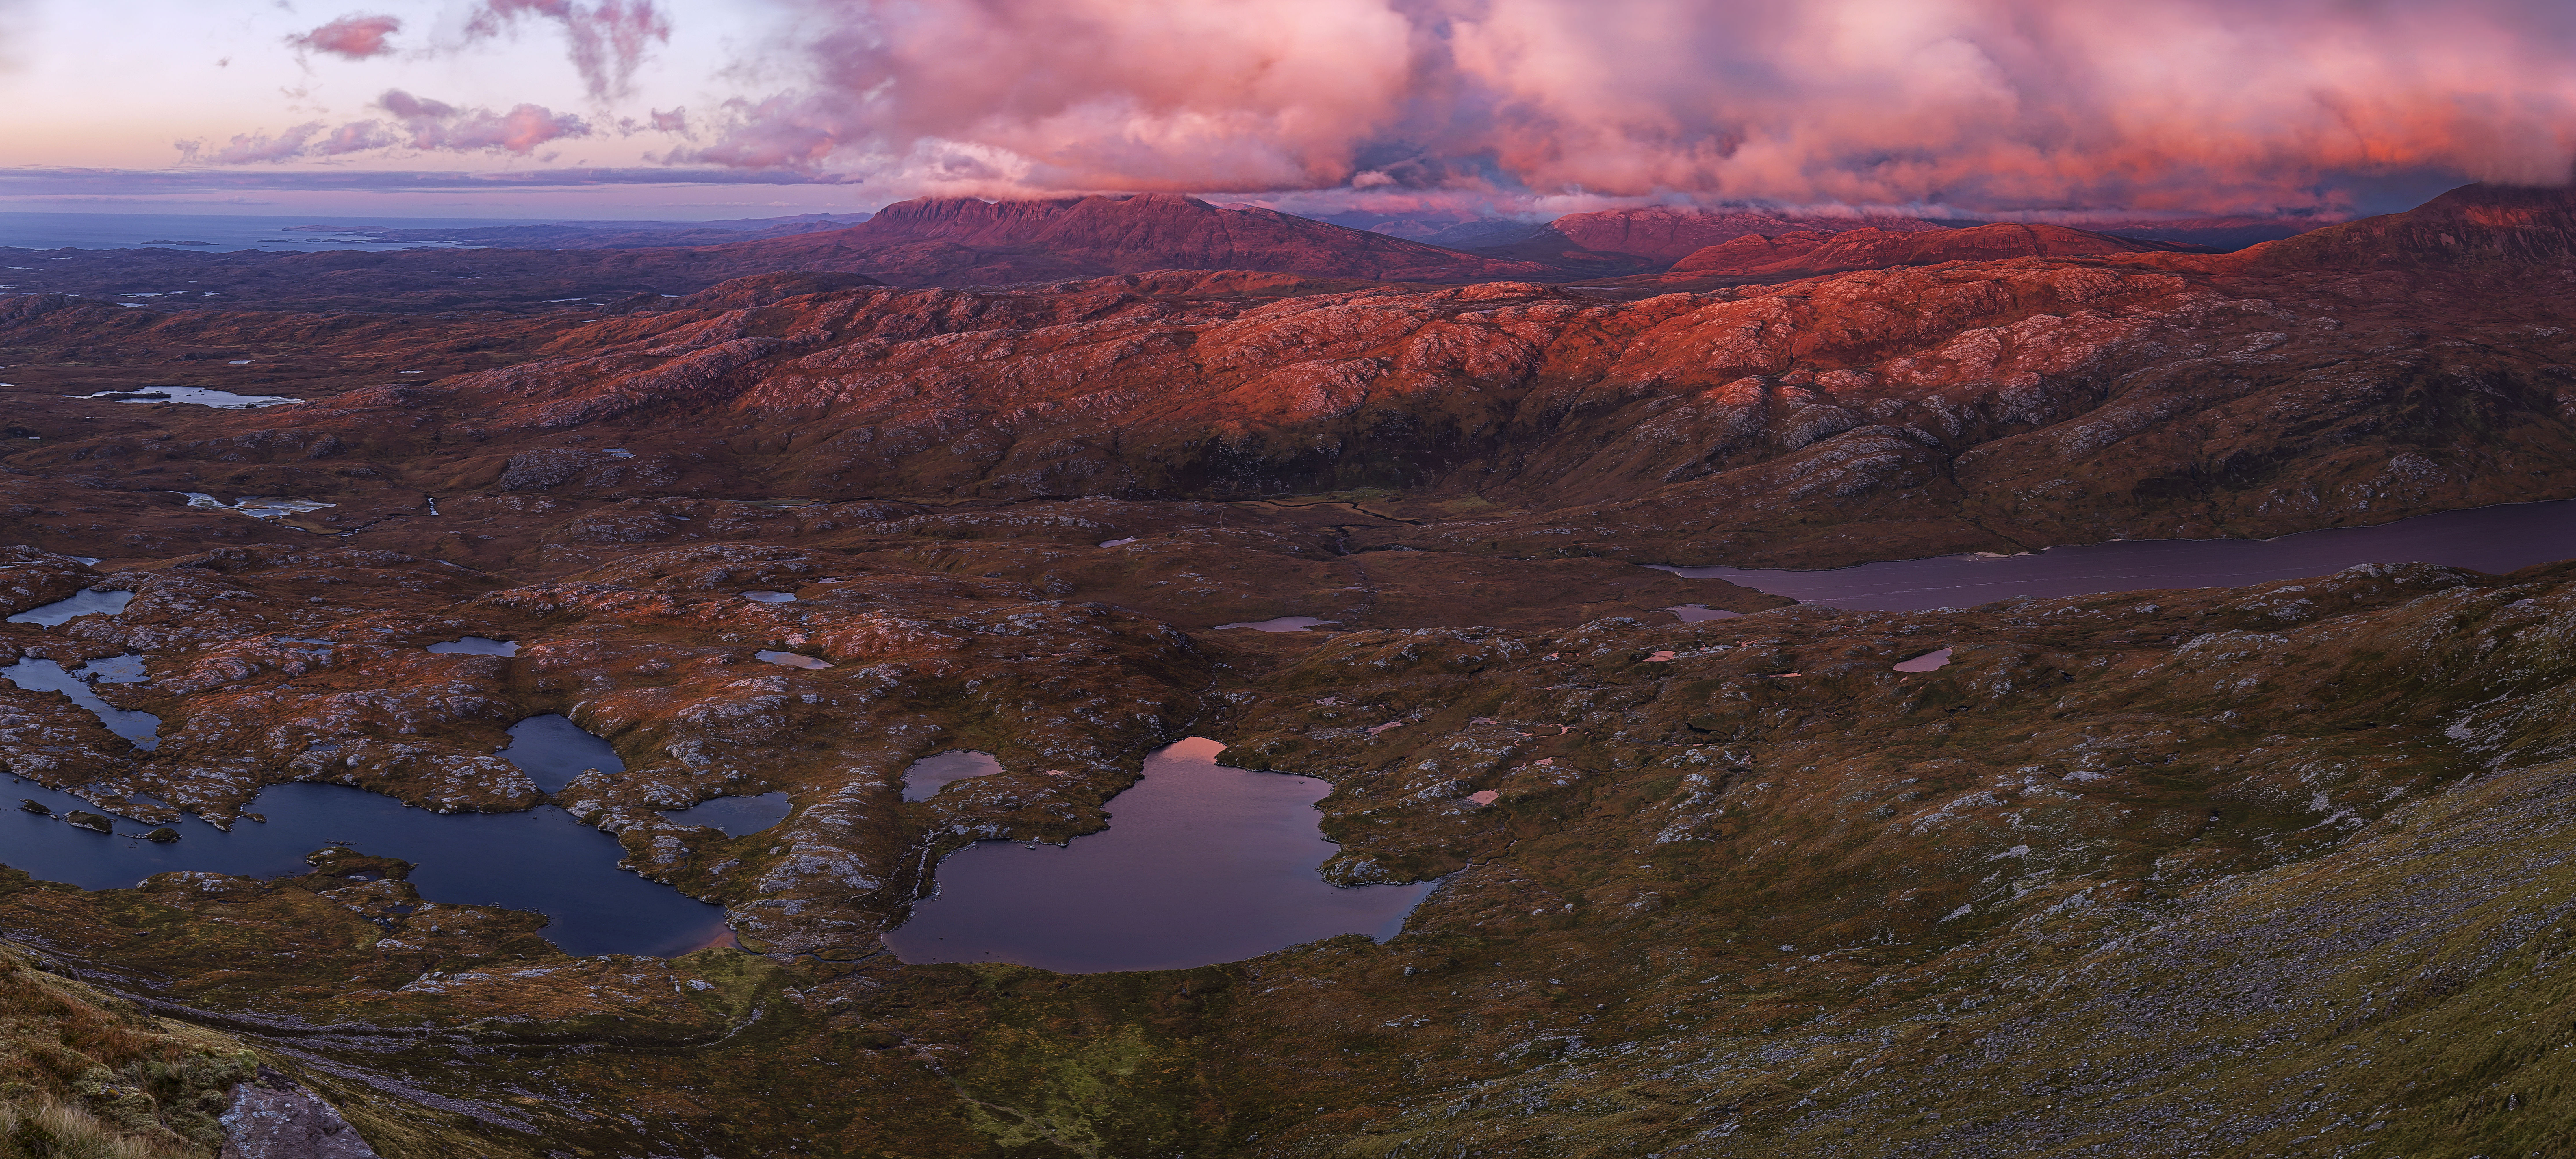
landscape, wilderness, mountain, cloud, sunrise, sunset, hill, dawn, mountain range, dusk, autumn, ridge, summit, cool image, plateau, canon6d, scotland, fell, i, loch, highlands, westhighlands, northwesthighlands, suilven, canisp, assynt, quinag, landform, geographical feature, mountainous landforms, geological phenomenon